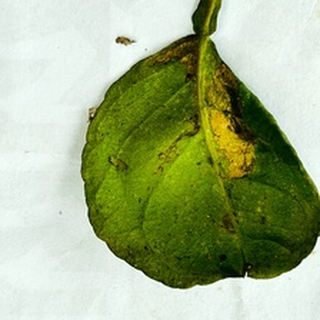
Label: lemon_sooty_mould